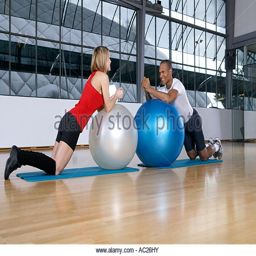
people stretching on the fitness ball